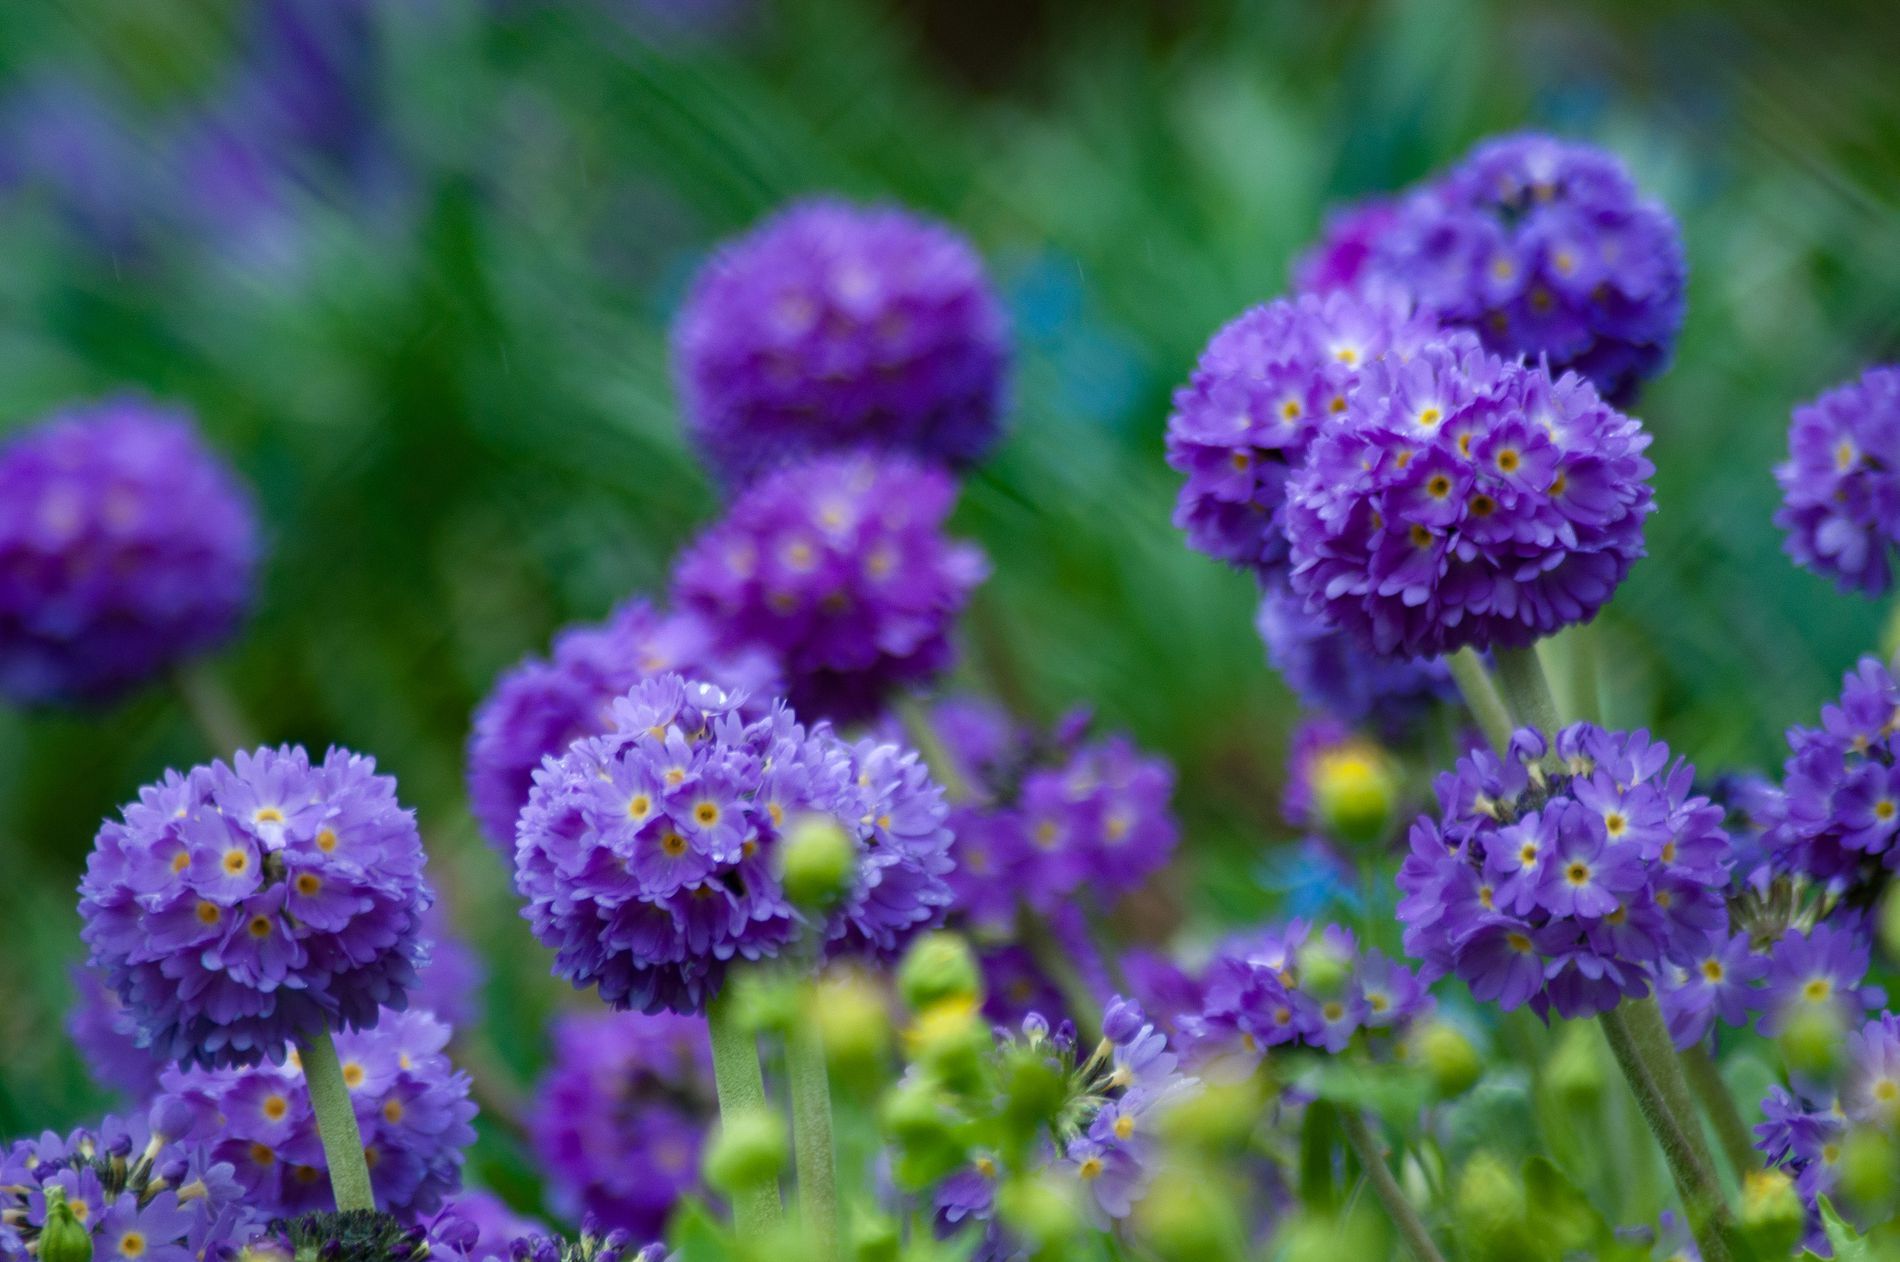
Purple blooming flowers
The photo shows several blooming purple flowers, each with tiny yellow centers, between a green garden against a blurry green background.
A shot was taken from a slightly elevated angle to show multiple blooming purple flowers rising between a green garden. The blurry background along with the green and purple colors gives the atmosphere of the spring season.
Labels: Purple, Flower, Geranium, Plant, Dahlia, Daisy, Petal, Pollen, Iris, Outdoors, Allium, Nature, Spring, Lavender, Anemone, Flower Arrangement, Flower Bouquet, Flowers, background
Camera: NIKON CORPORATION NIKON D90
Lens: 70.0-300.0 mm f/4.0-5.6, Sigma 50-150mm F2.8 EX APO DC HSM II + 1.4x
Aperture: F5.6
Exposure: 1/320 sec
ISO: 400
Focal length: 300.0 mm